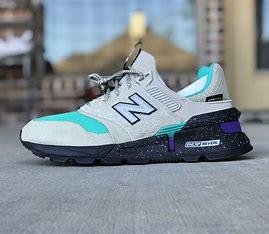
Brand: New
Model: Balance New Balance 997